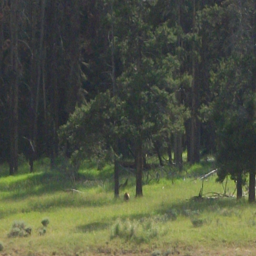
that object between the trees is a brown bear